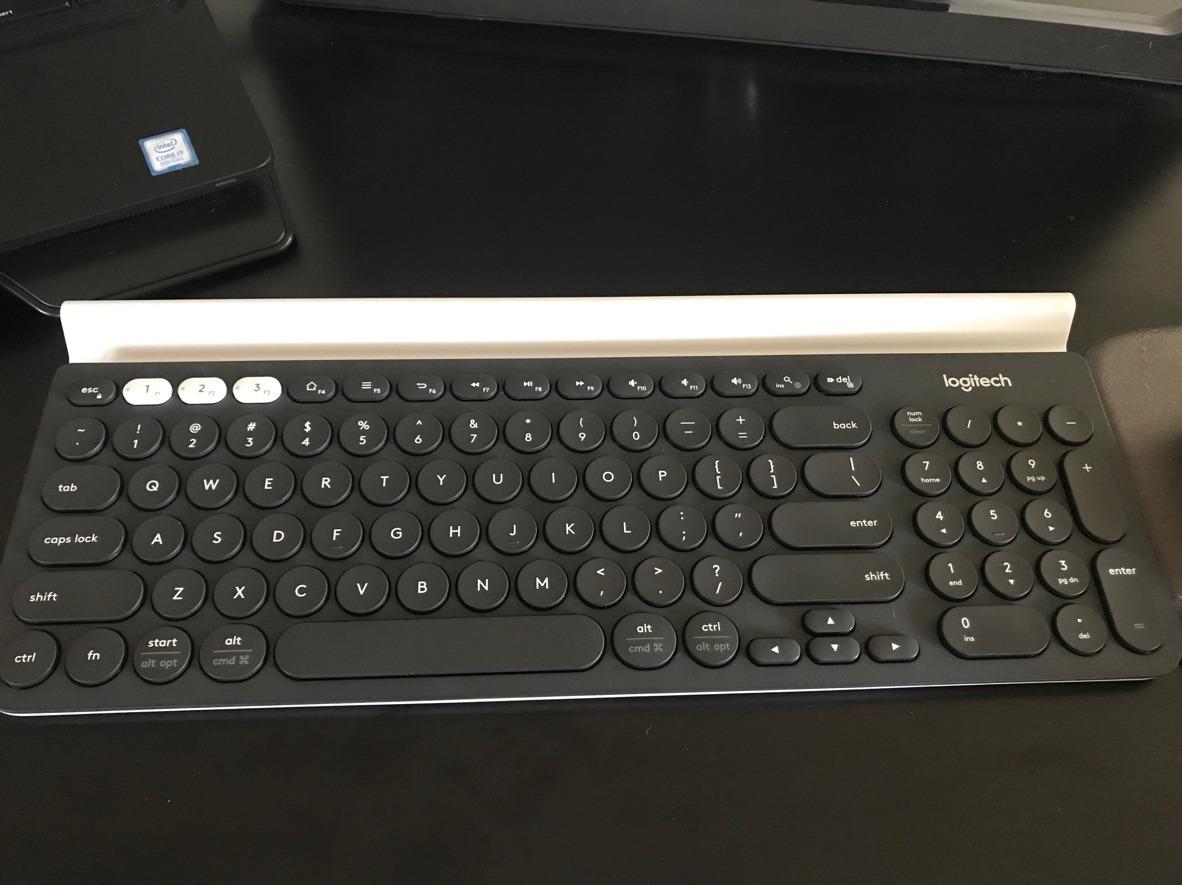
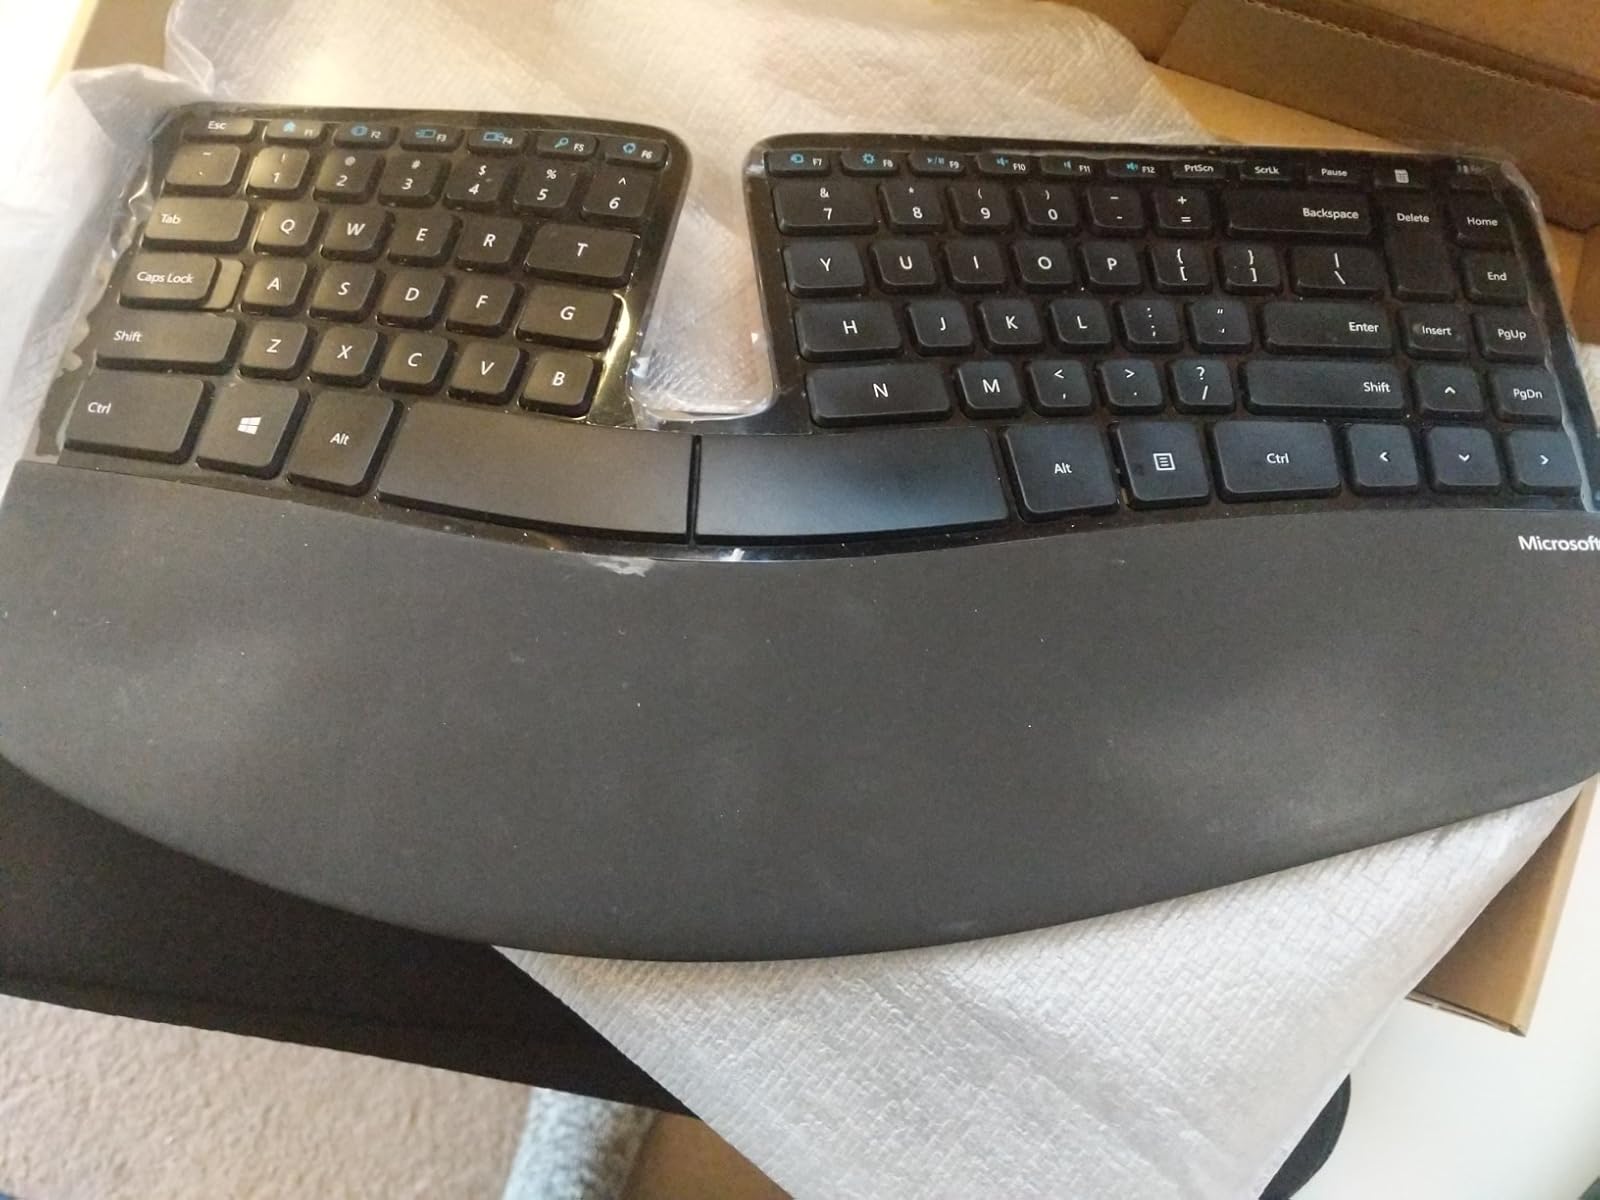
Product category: keyboard
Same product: no